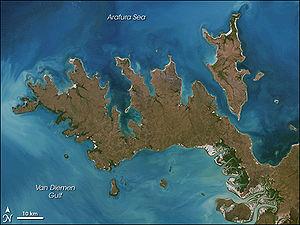
La péninsule de Cobourg, ou Cobourg Peninsula en anglais, est une péninsule australienne relevant du Territoire du Nord. D'une superficie d'environ 2 100 km², elle s'avance vers la mer à 350 km à l'est de Darwin. À peu près inhabitée, elle est entièrement comprise au sein du parc national Garig Gunak Barlu.
Le détroit de Bowen, Bowen Strait en anglais, est un détroit australien formé par le littoral occidental de l'île Croker et par la façade orientale de la péninsule de Cobourg, dans la région de Darwin, dans le Territoire du Nord.
L'île Croker, Croker Island en anglais, est une île de la mer d'Arafura relevant de la région de Darwin, dans le Territoire du Nord, en Australie. Elle est séparée de la péninsule de Cobourg, et donc du continent australien, par le détroit de Bowen.